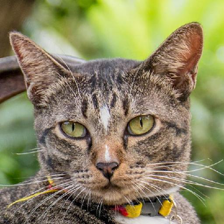
Label: animals